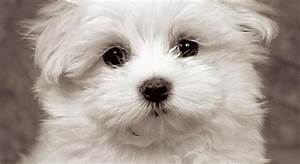
Label: dog